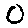
Label: 0